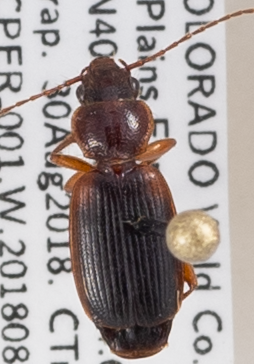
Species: Cymindis planipennis
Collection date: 2018-08-30
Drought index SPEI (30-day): -0.932
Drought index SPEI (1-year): -0.764
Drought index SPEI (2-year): -0.746